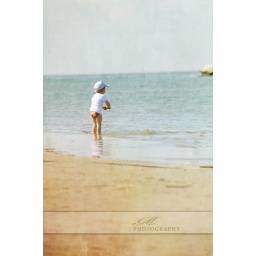
Little boy enjoying sun and playing in a mediterranean beach